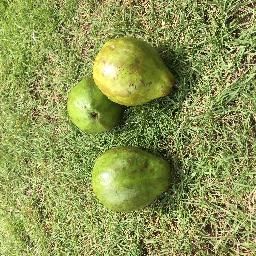
Fruit: Guava
Quality: Good